Alastair Bruce of Crionaich

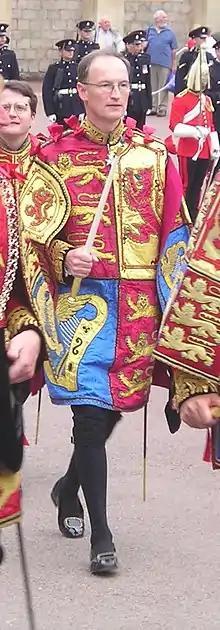
Bruce processing as Fitzalan Pursuivant

Queen Elizabeth II appointed Bruce as one of her heralds on 7 October 1998 as Fitzalan Pursuivant, and he has served as a member of the Royal Company of Archers, the Sovereign's ceremonial bodyguard in Scotland, since 1990.